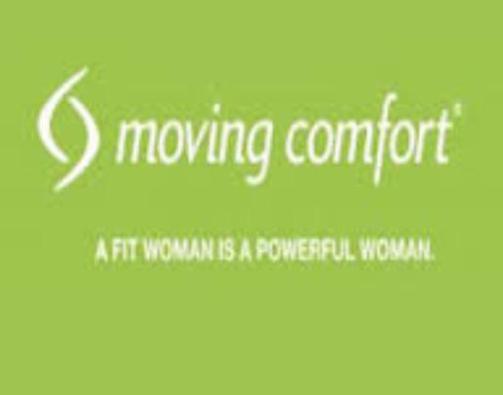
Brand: moving comfort-2
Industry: Clothes